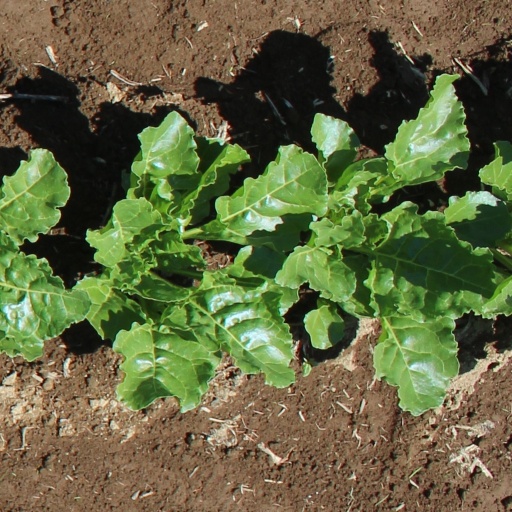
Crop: sugar beet